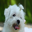
Label: dog